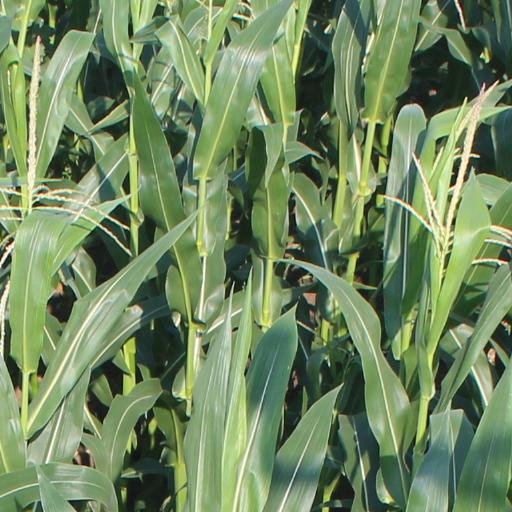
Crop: maize; corn